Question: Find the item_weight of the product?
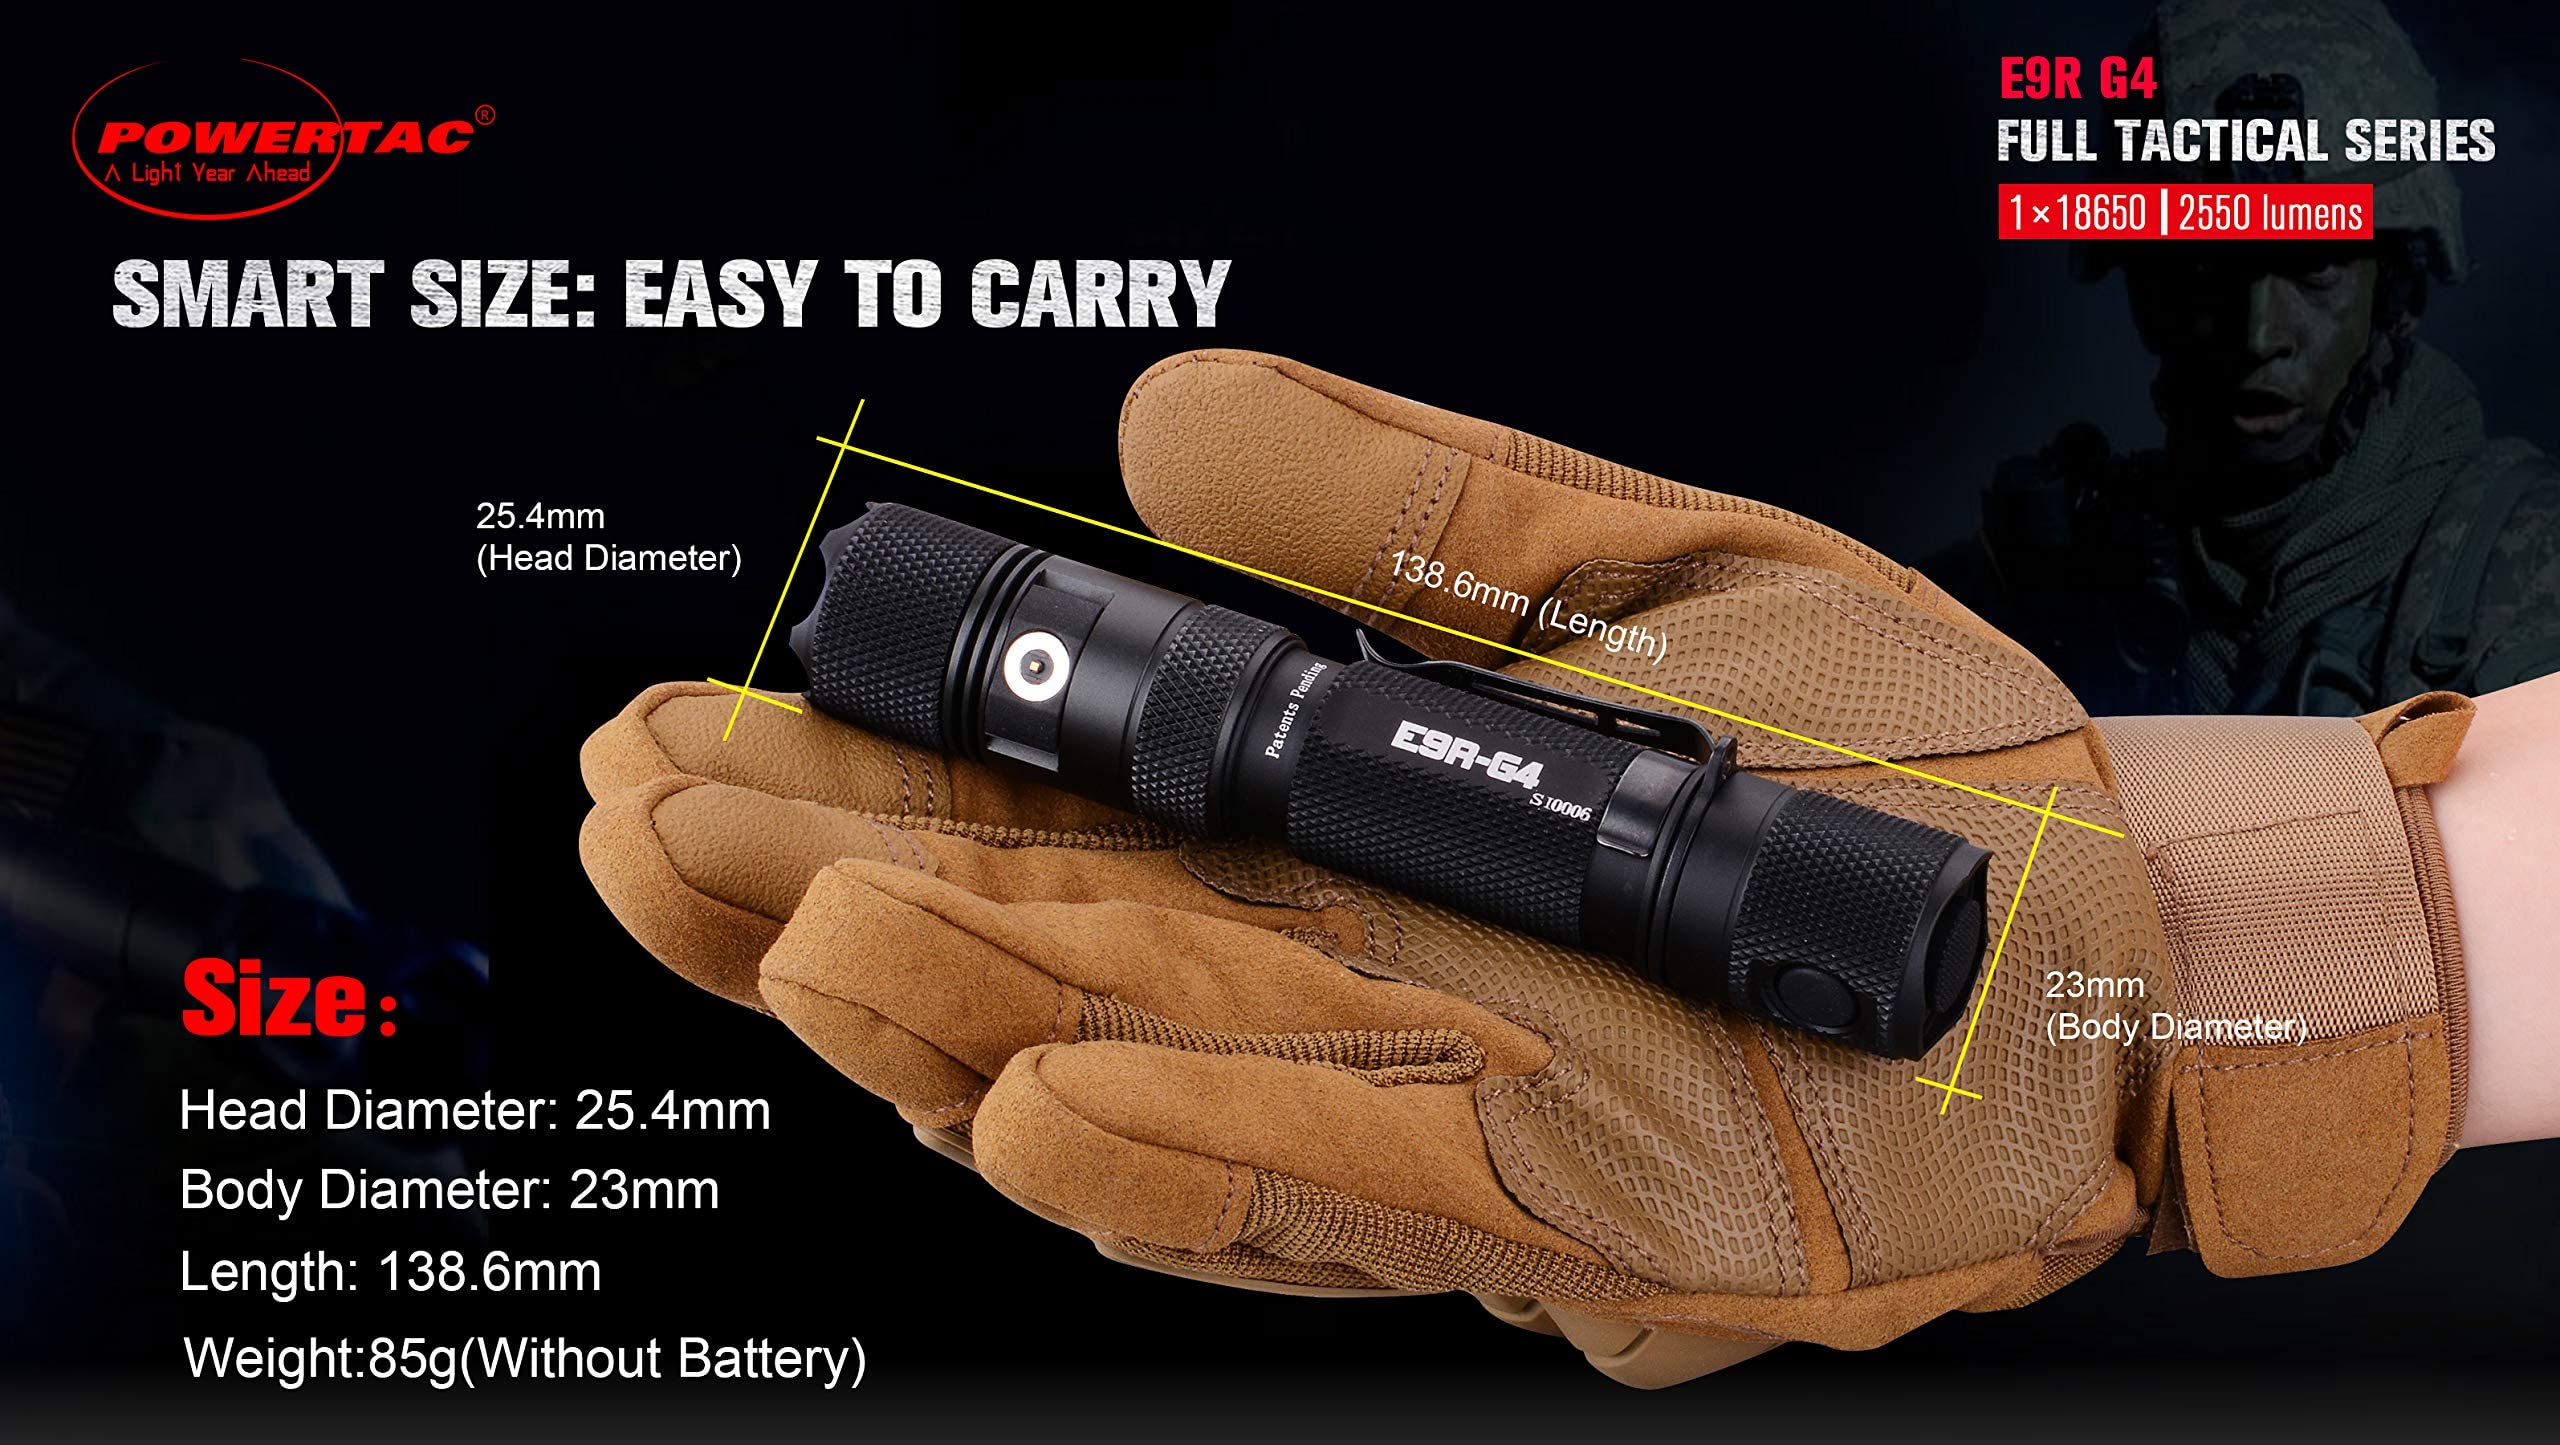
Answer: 85.0 gram